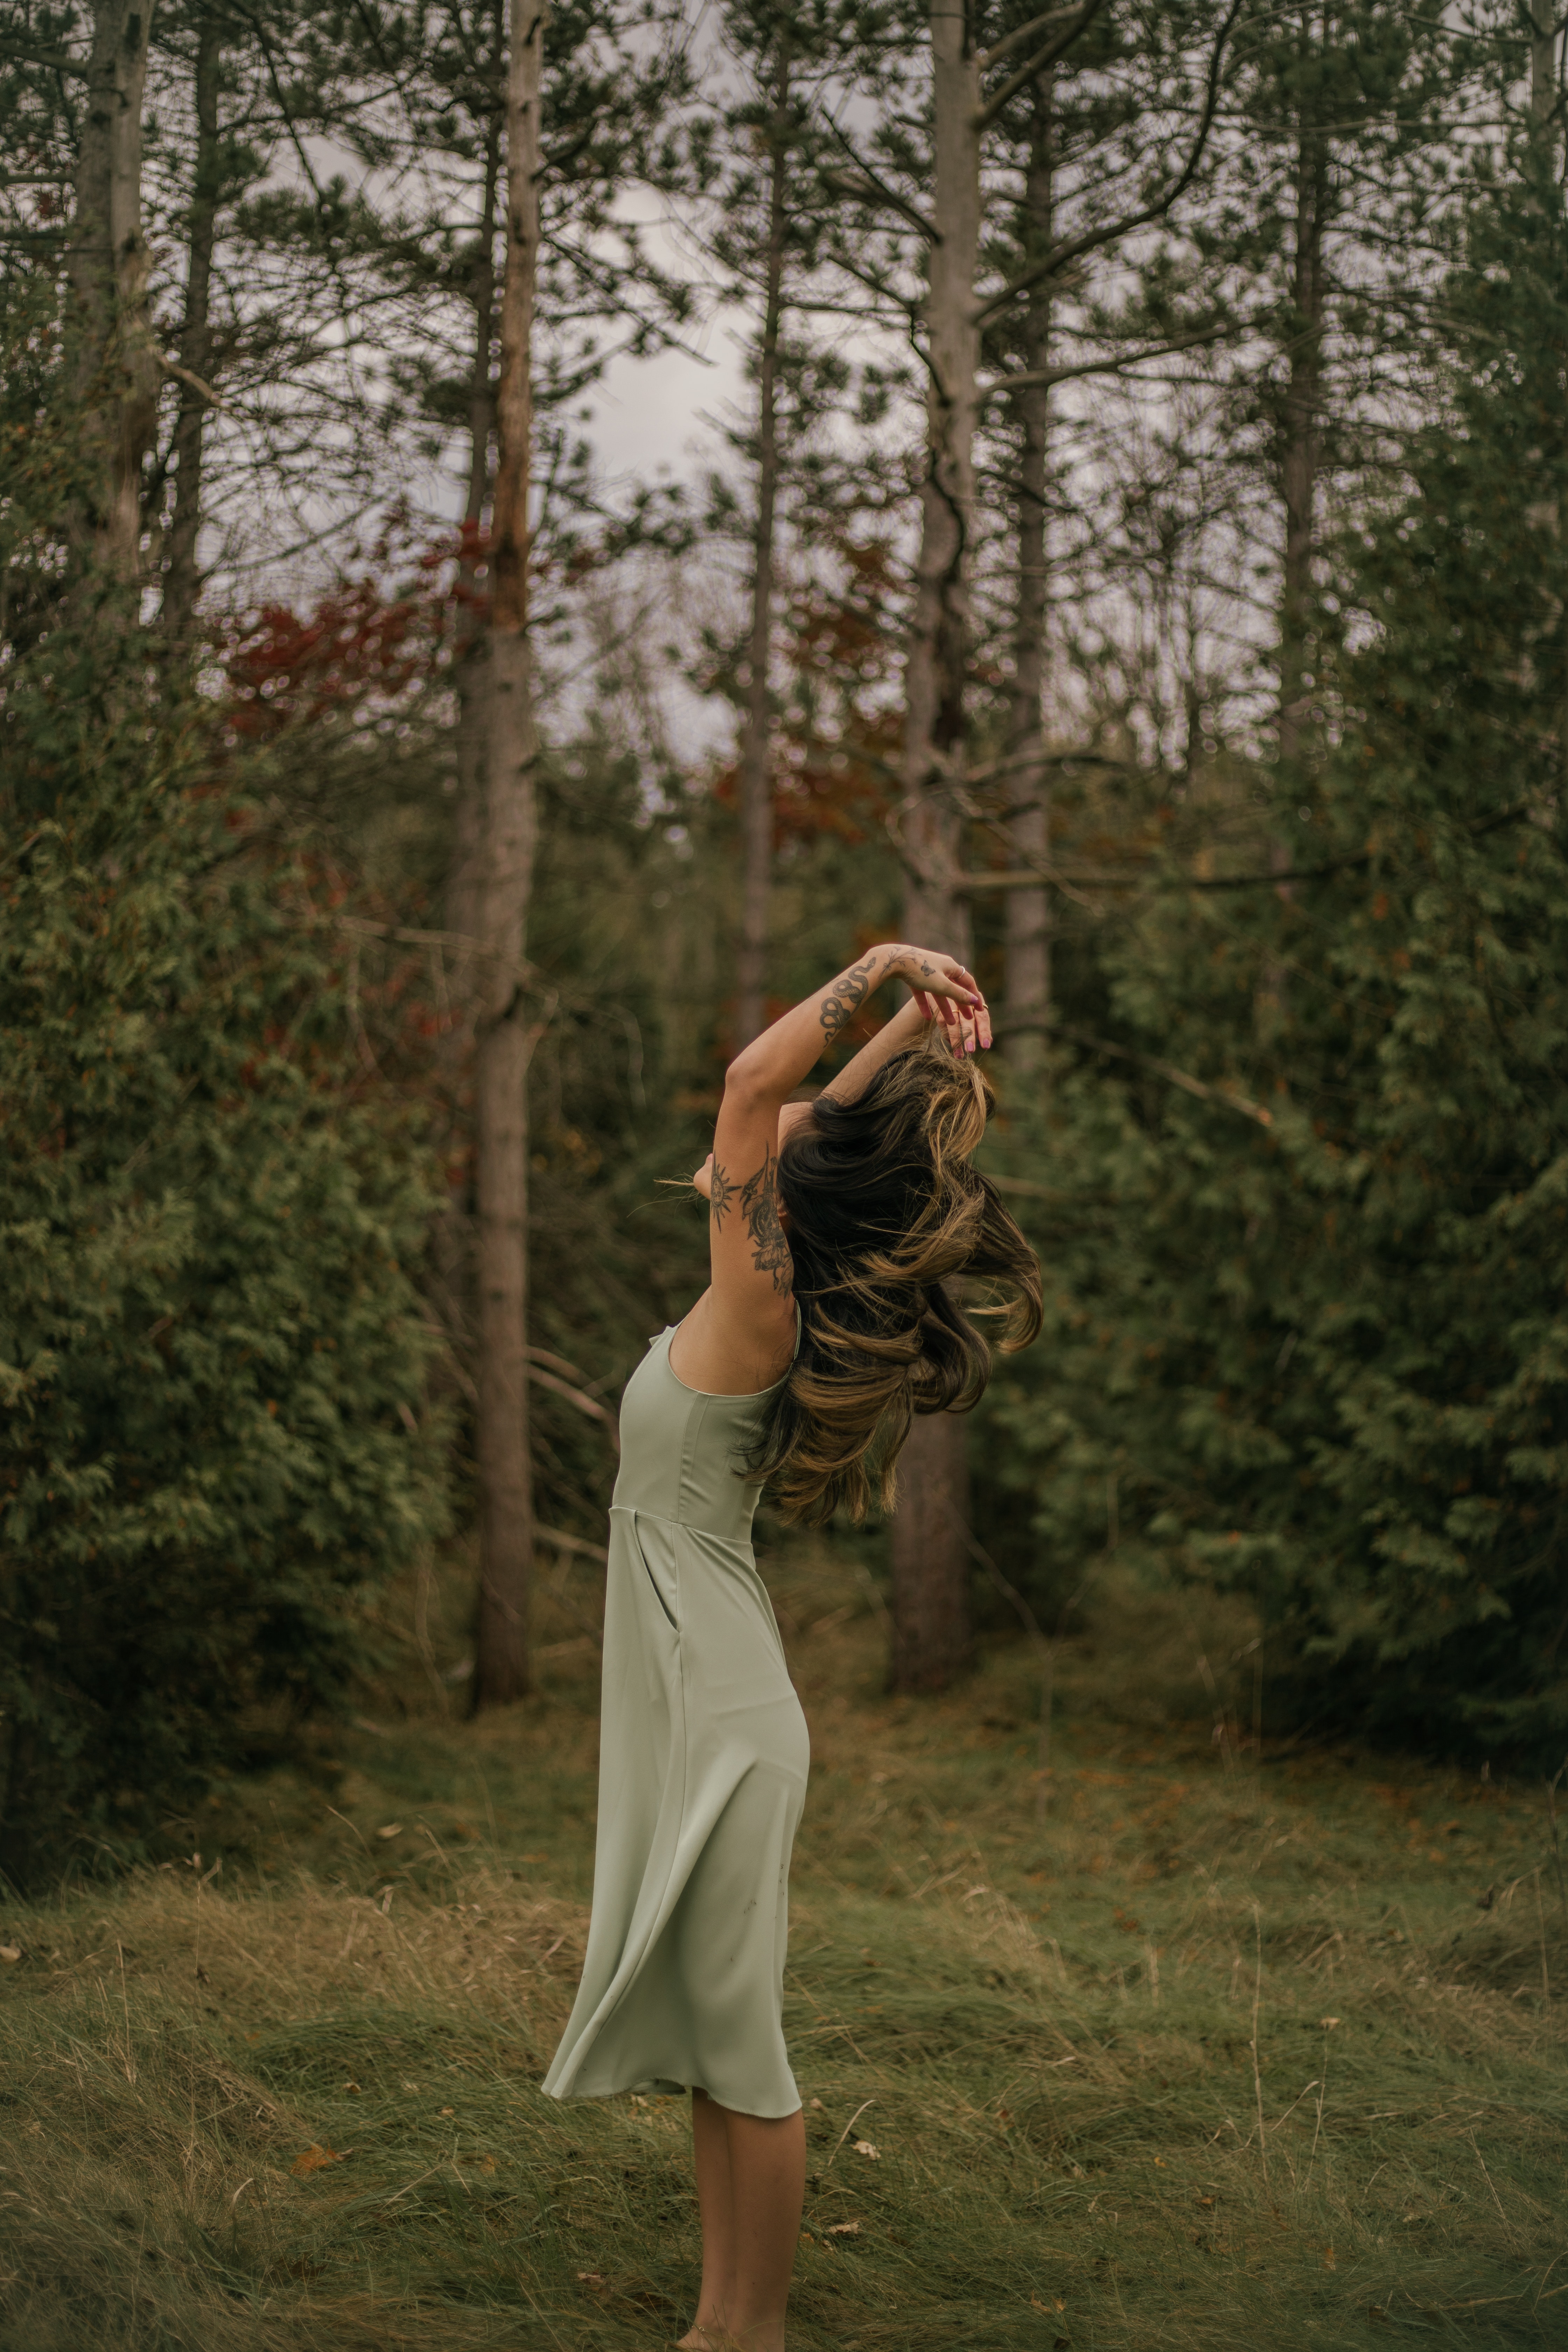
natural, plant, hand, shoulder, People in nature, flash photography, tree, standing, gesture, wood, grass, trunk, fawn, happy, waist, grassland, meadow, human leg, long hair, landscape, blond, forest, knee, woodland, brown hair, eyewear, gown, fun, sitting, sportswear, Northern hardwood forest, jungle, grove, old growth forest, portrait photography, backlighting, back, photo shoot